Ron Hibbert

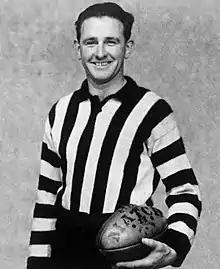
Hibbert in 1944

Ron Hibbert (24 March 1924 – 8 December 1996) was an Australian rules footballer who played with Collingwood in the Victorian Football League (VFL).